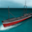
Label: ship